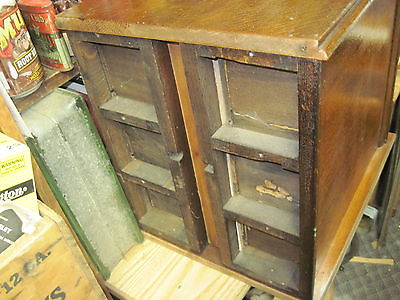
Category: cabinet